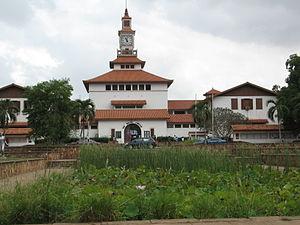
Le bâtiment de la bibliothèque Balme sur le campus de Legon à Accra, Ghana.